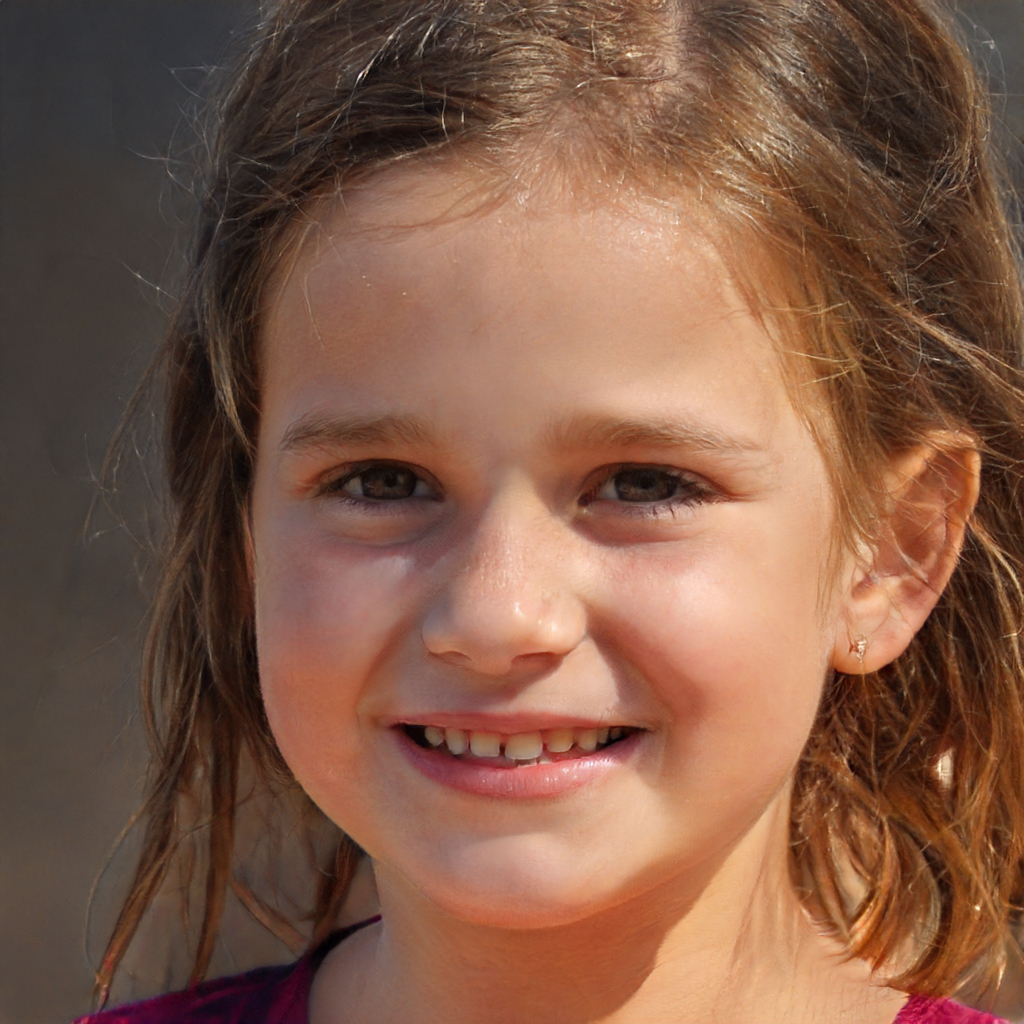
Gender: Female